Volvo S40

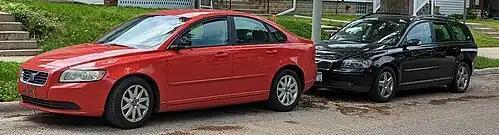
Volvo S40 parked next to Volvo V50, the station wagon variant

Volvo launched an advertising campaign for the S40 titled "The Mystery of Dalarö," using a documentary style video approach. The eight minute film was credited to fictitious Venezuelan film maker Carlos Soto. In fact, as was disclosed later, it was directed by Spike Jonze.